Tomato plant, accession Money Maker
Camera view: vertical (180 deg); turntable rotation: 0 degrees
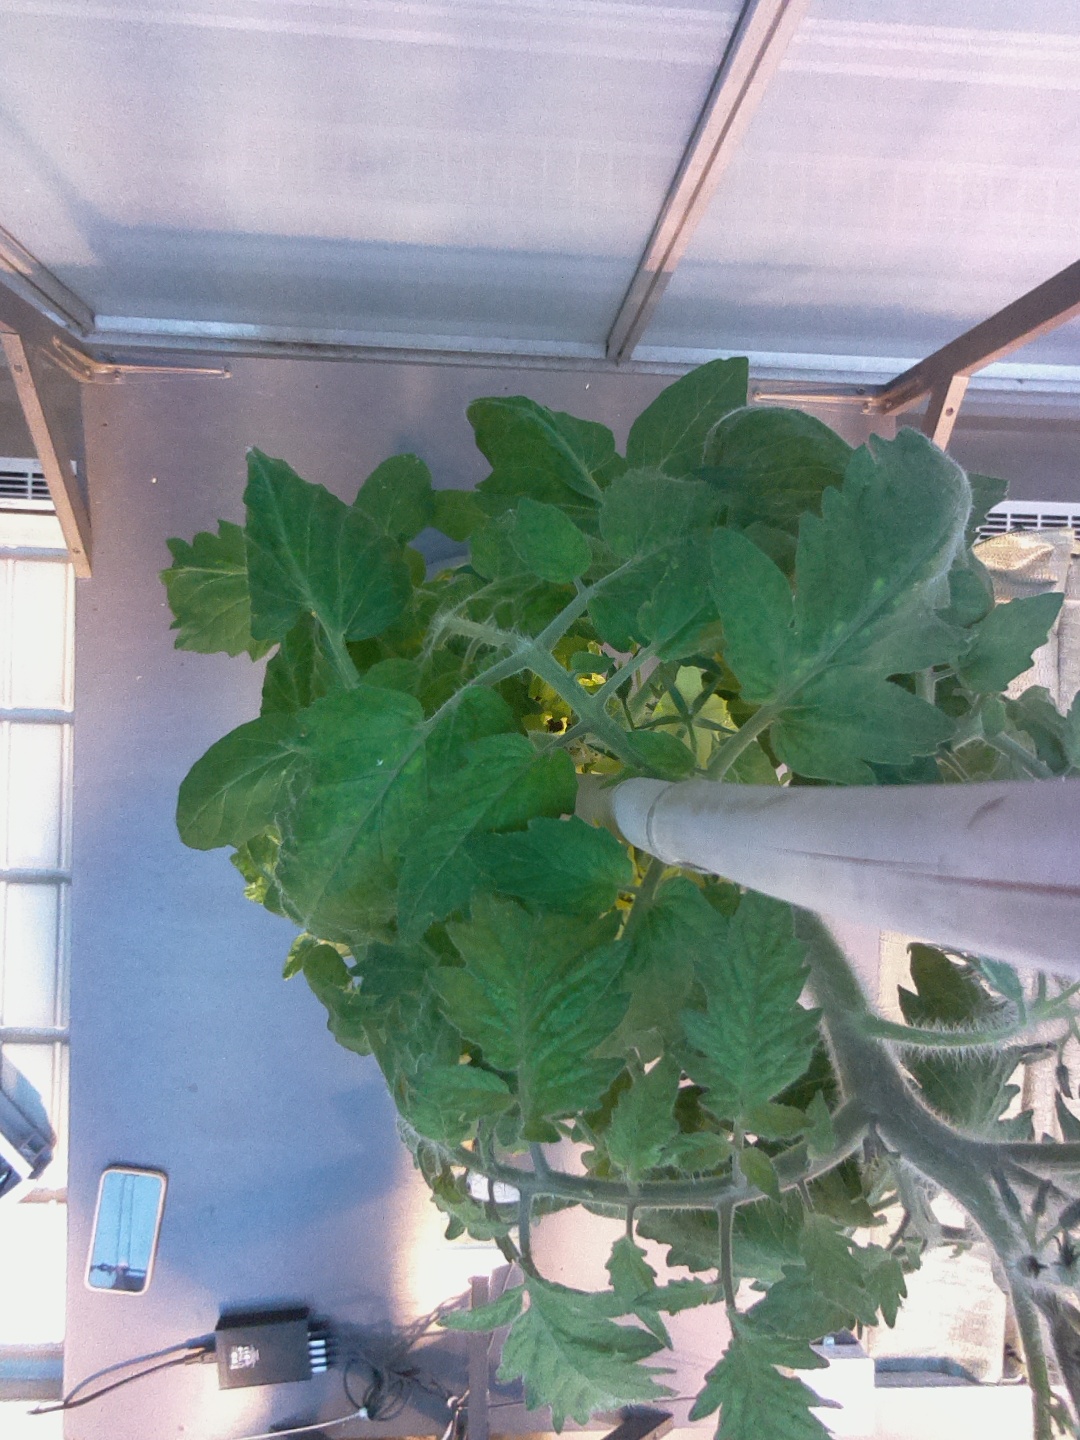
BBCH growth stage 64: 40%-50% of flowers open